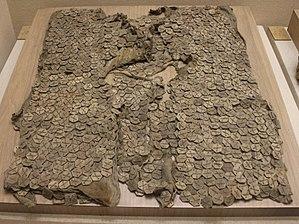
Une cotte de mailles est un type d'armure constituée de mailles reliées entre elles afin de former une protection individuelle corporelle. Grâce à ce montage, elle conserve une certaine souplesse. Elle diffère de la broigne, dont les mailles sont fixées à un vêtement servant de support.